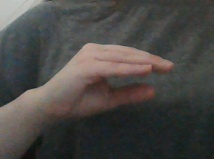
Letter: jeem